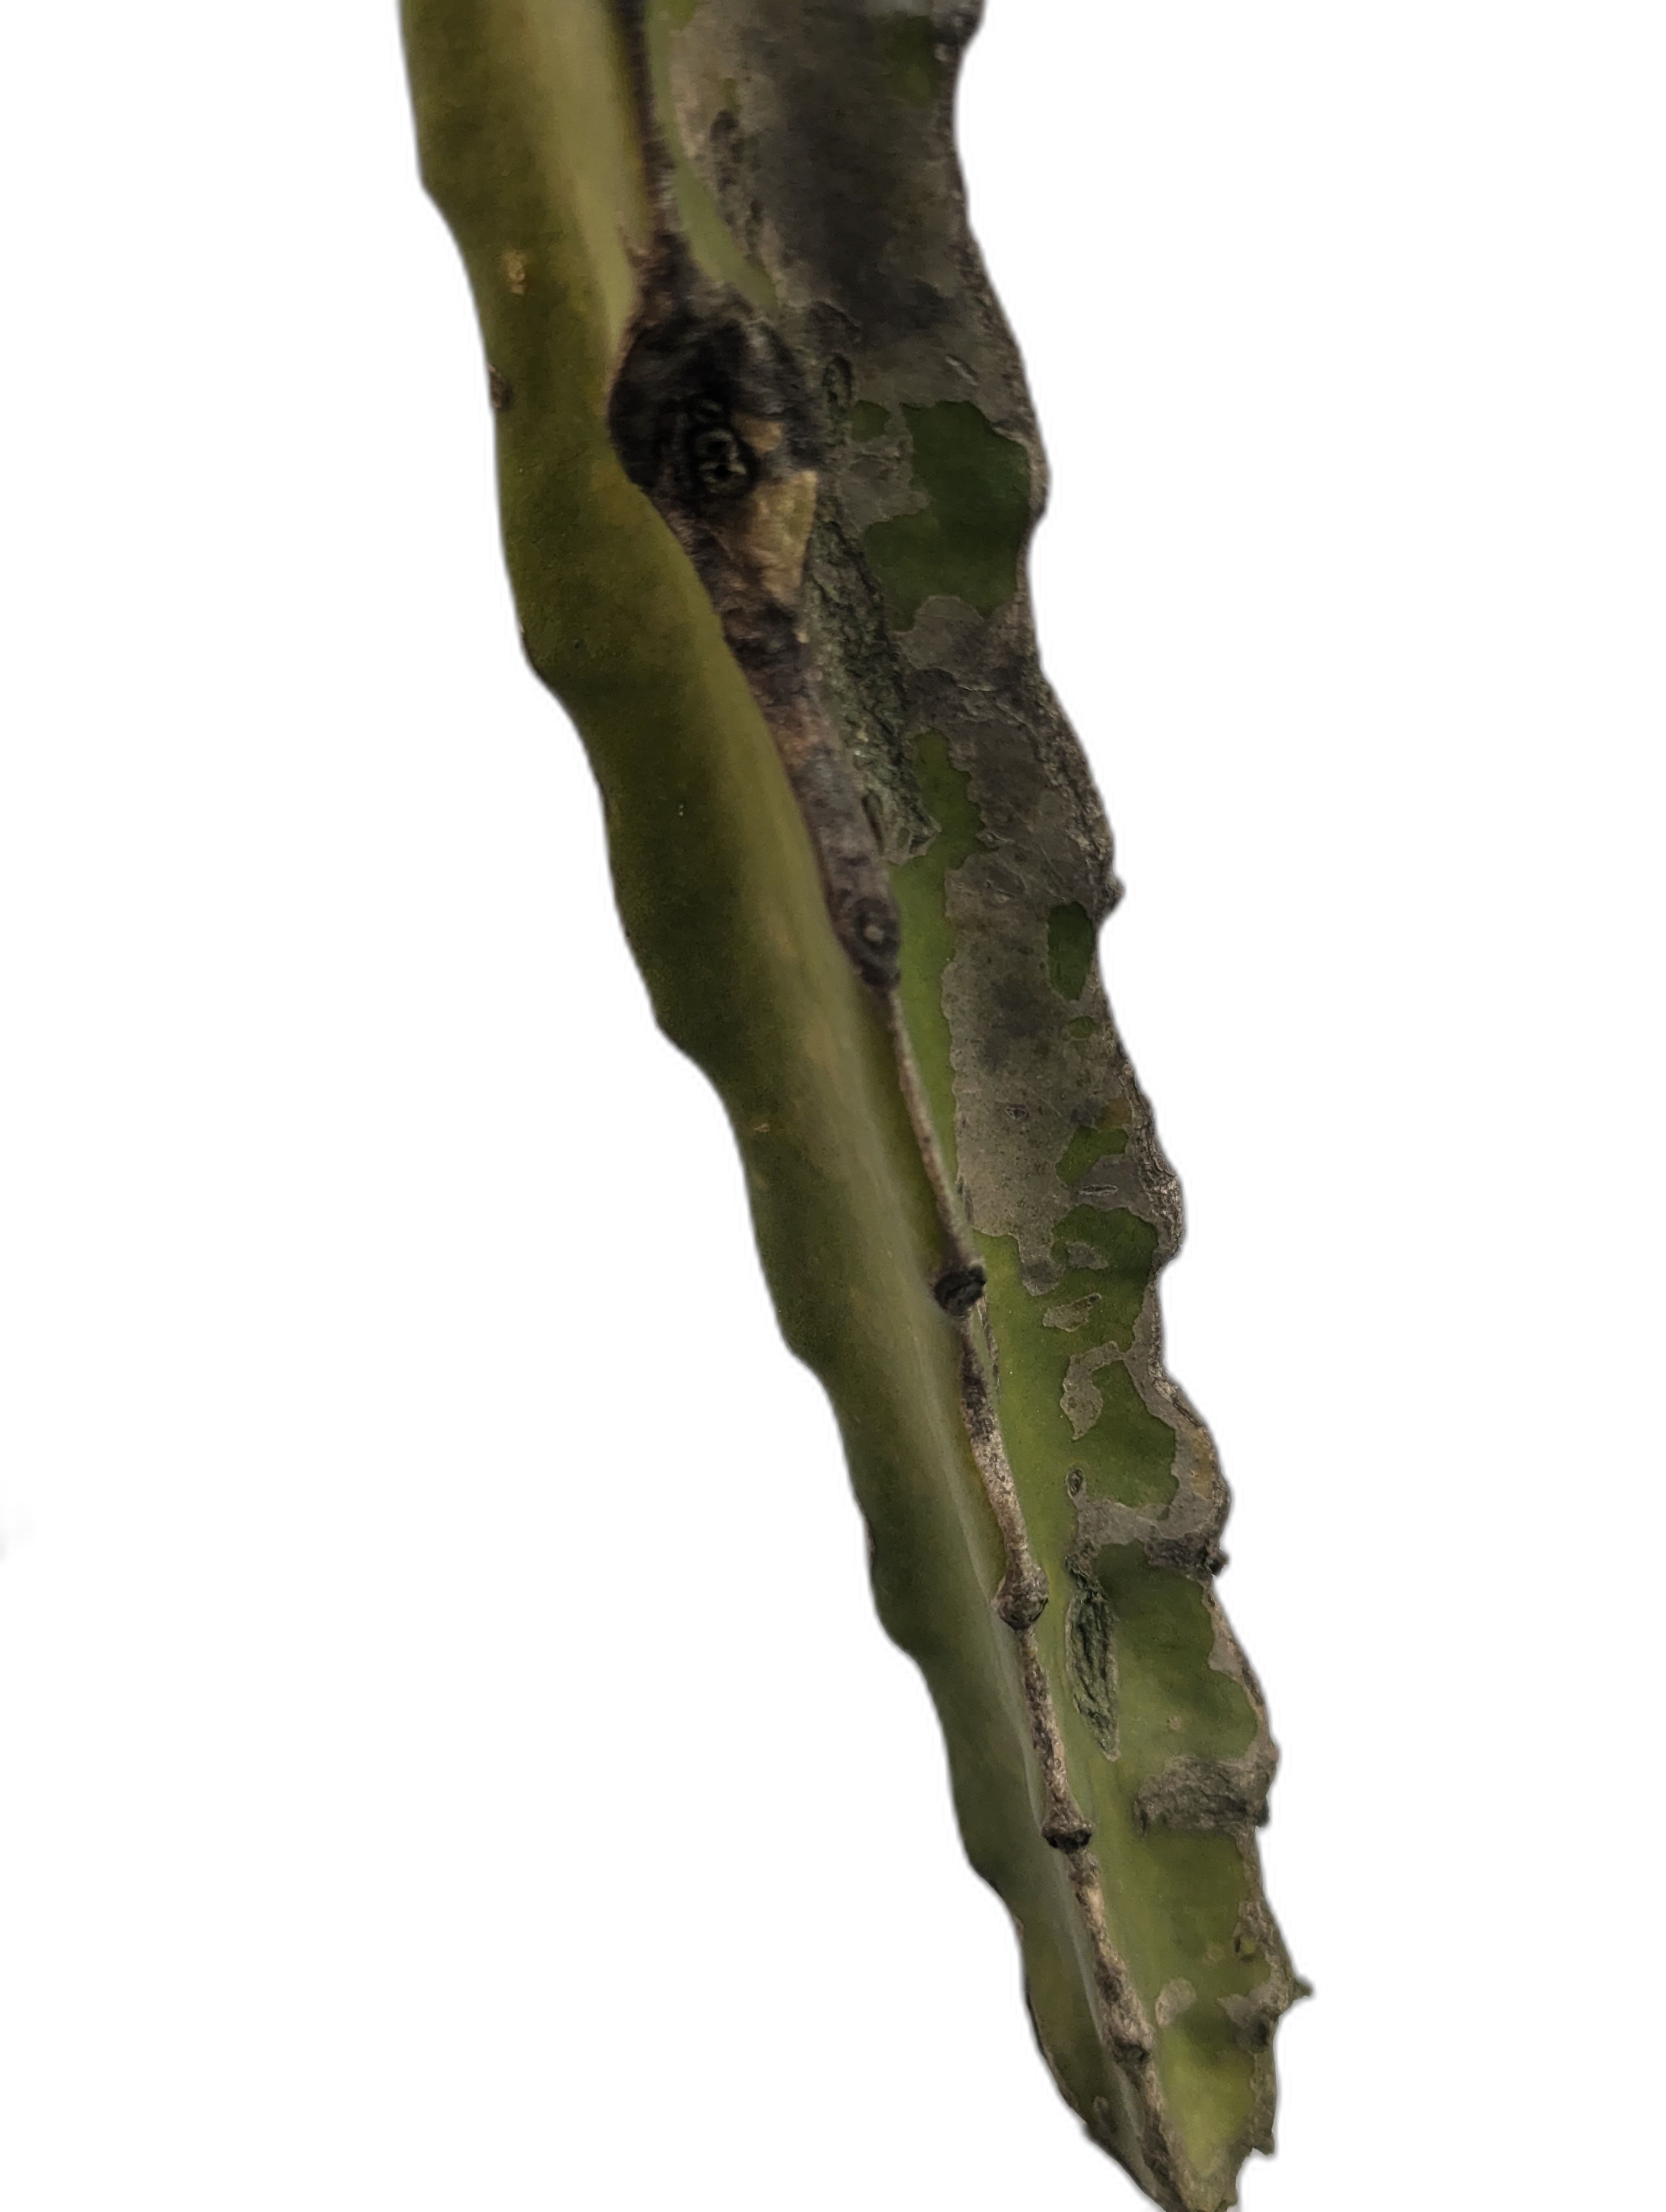
Label: Bad leaf